Single coil guitar pickup

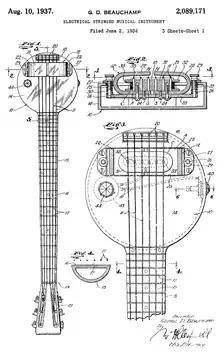
Sketch of Rickenbacker "frying pan" lap steel guitar from 1934 patent application

In the mid-1920s George Beauchamp, a Los Angeles, California, guitarist, began experimentation with electric amplification of the guitar. Originally using a phonograph pickup assembly, Beauchamp began testing many different combinations of coils and magnets trying to create the first electromagnetic guitar pickup. His earliest coils were wound using a motor from a washing machine. Later he switched to a sewing machine motor, and eventually used single-coiled magnets.